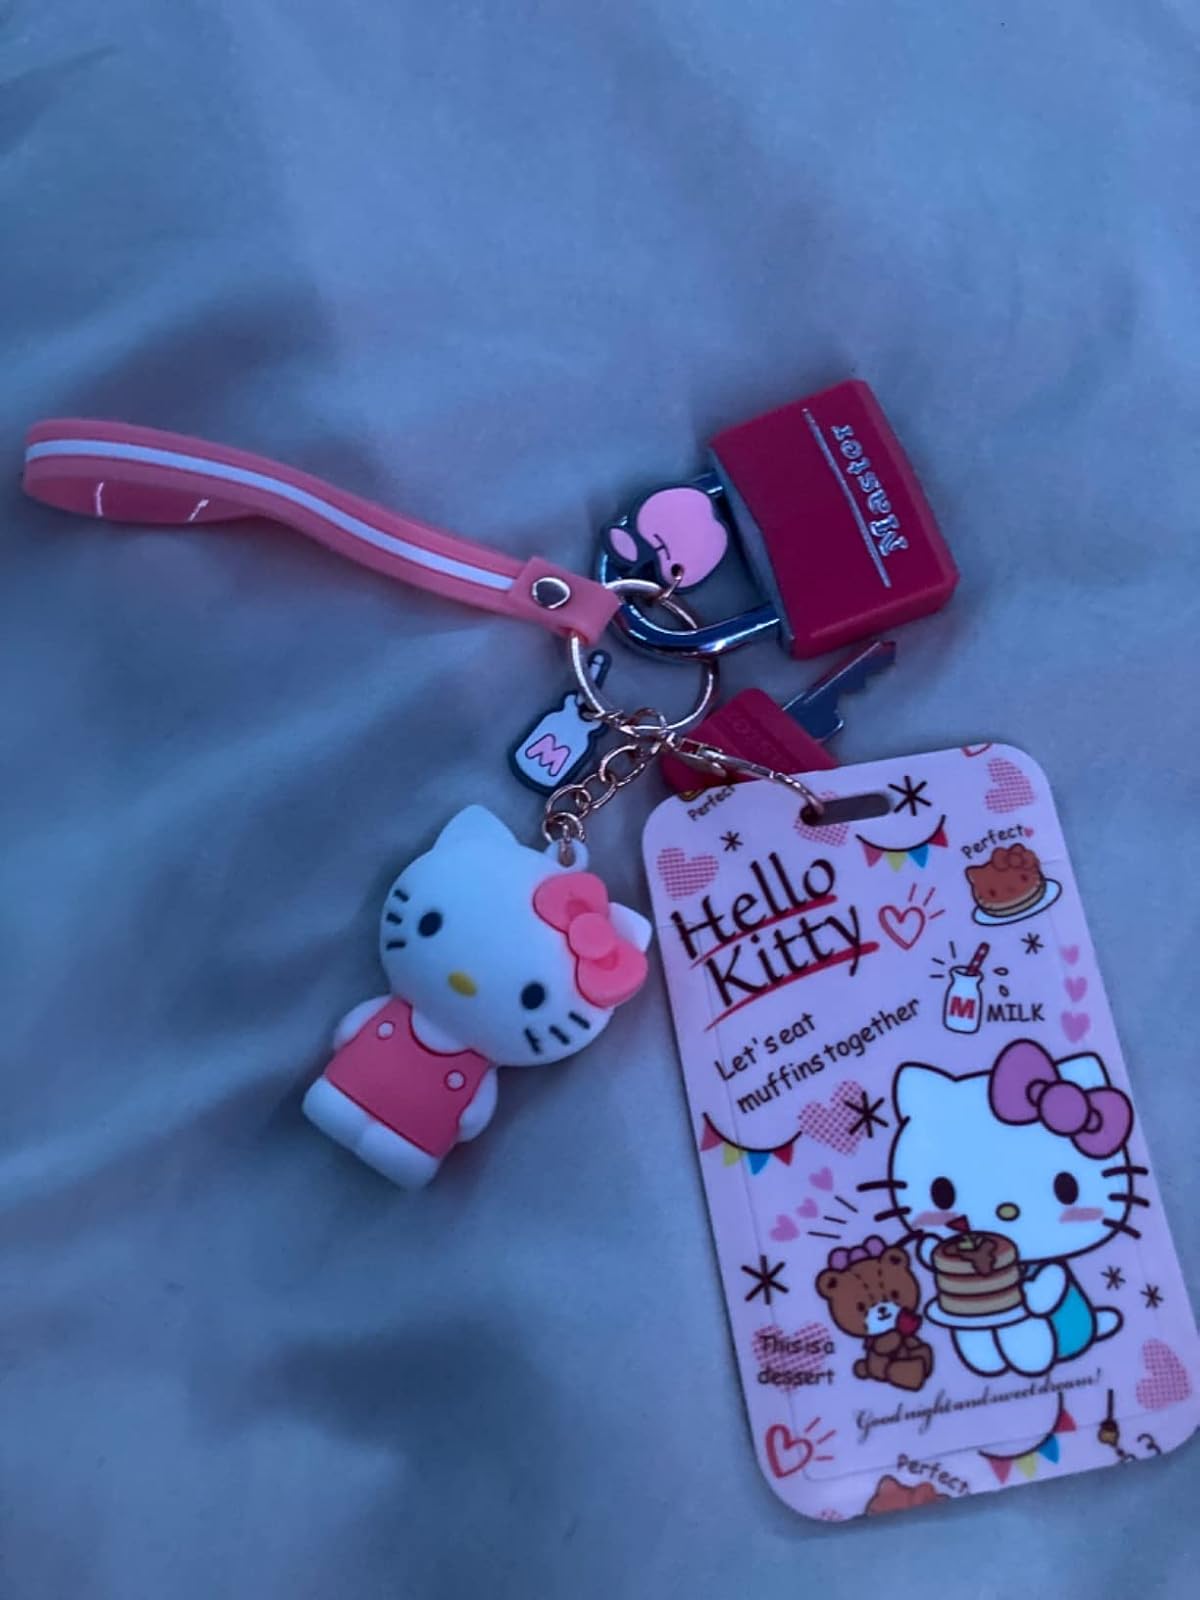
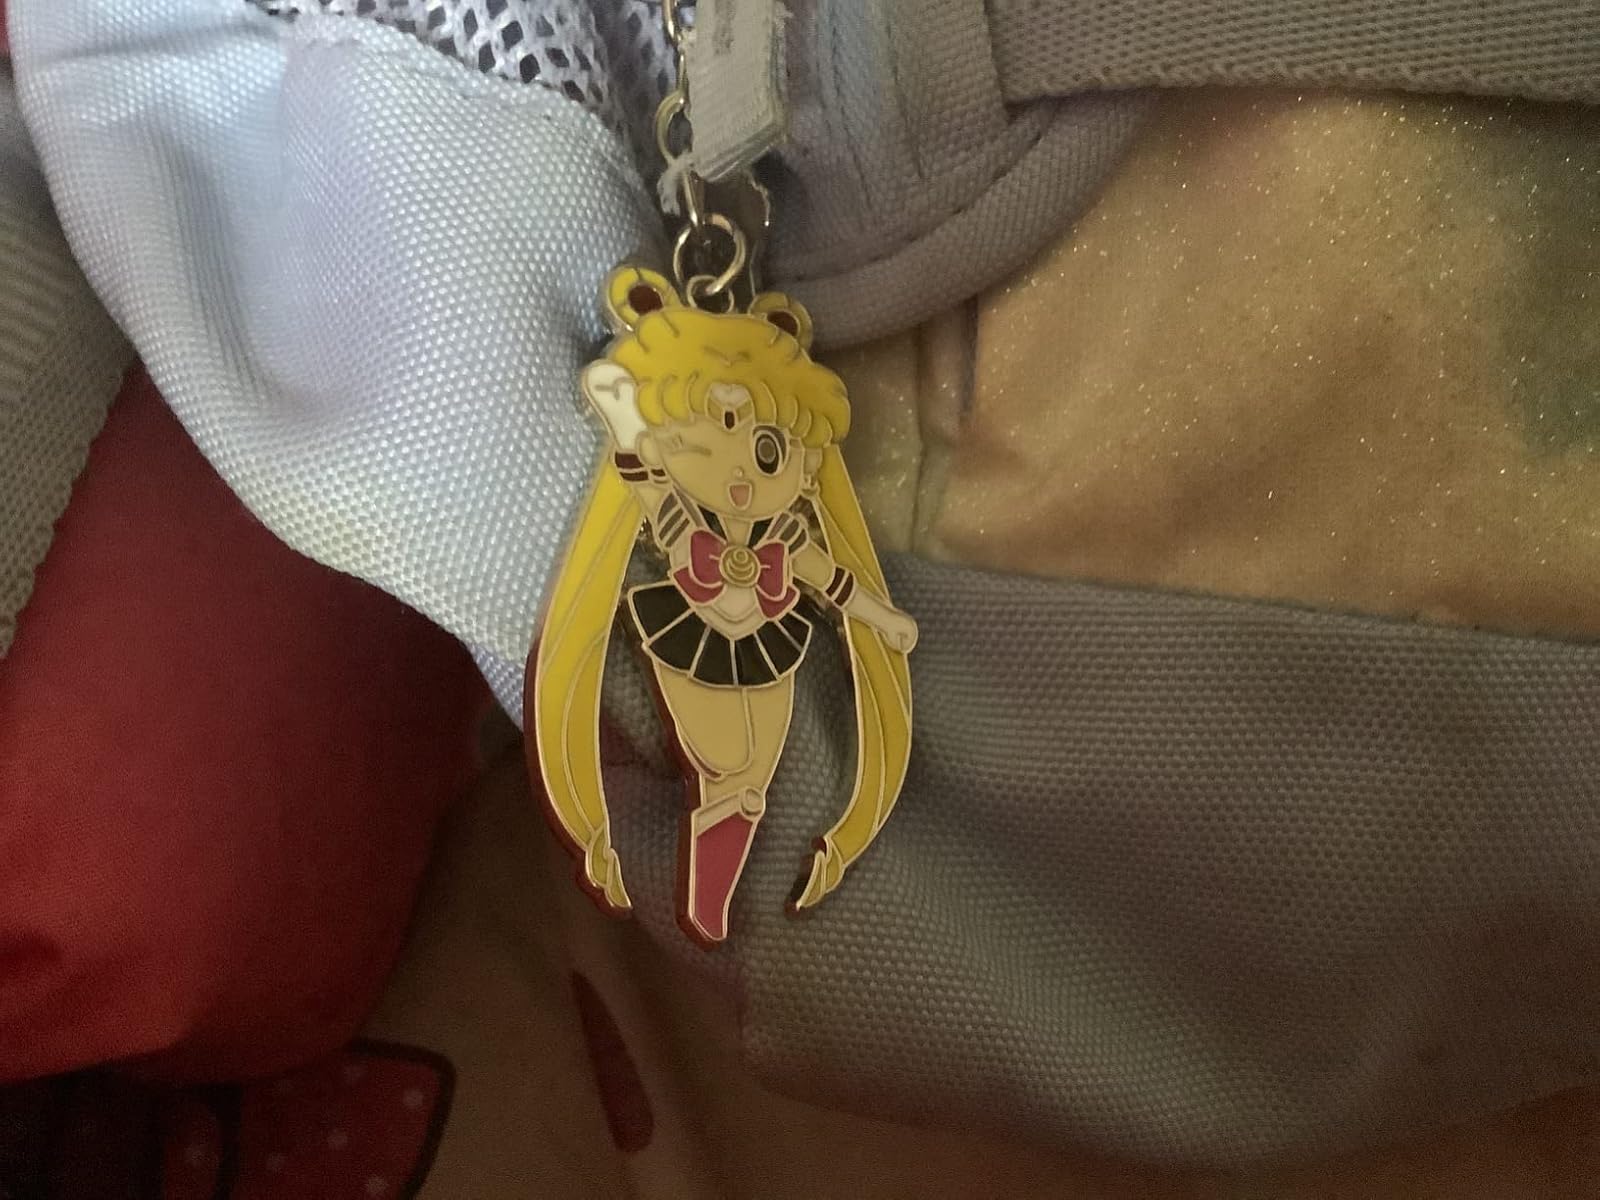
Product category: accessories_keychain
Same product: no